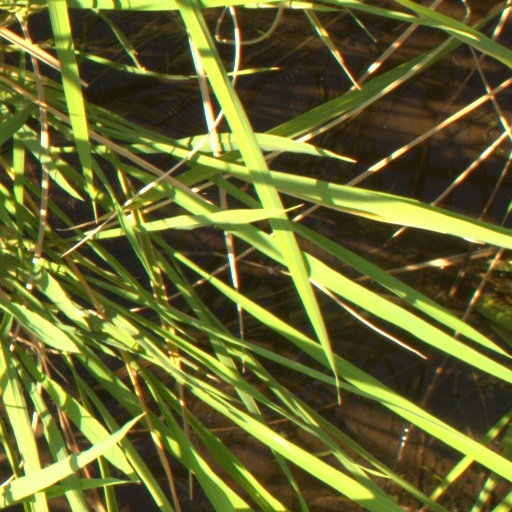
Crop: rice